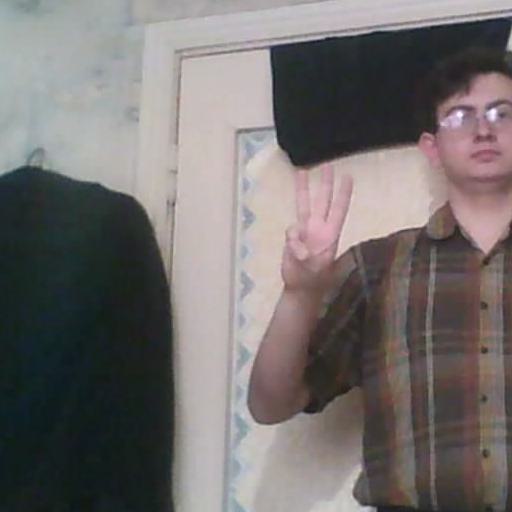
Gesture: three